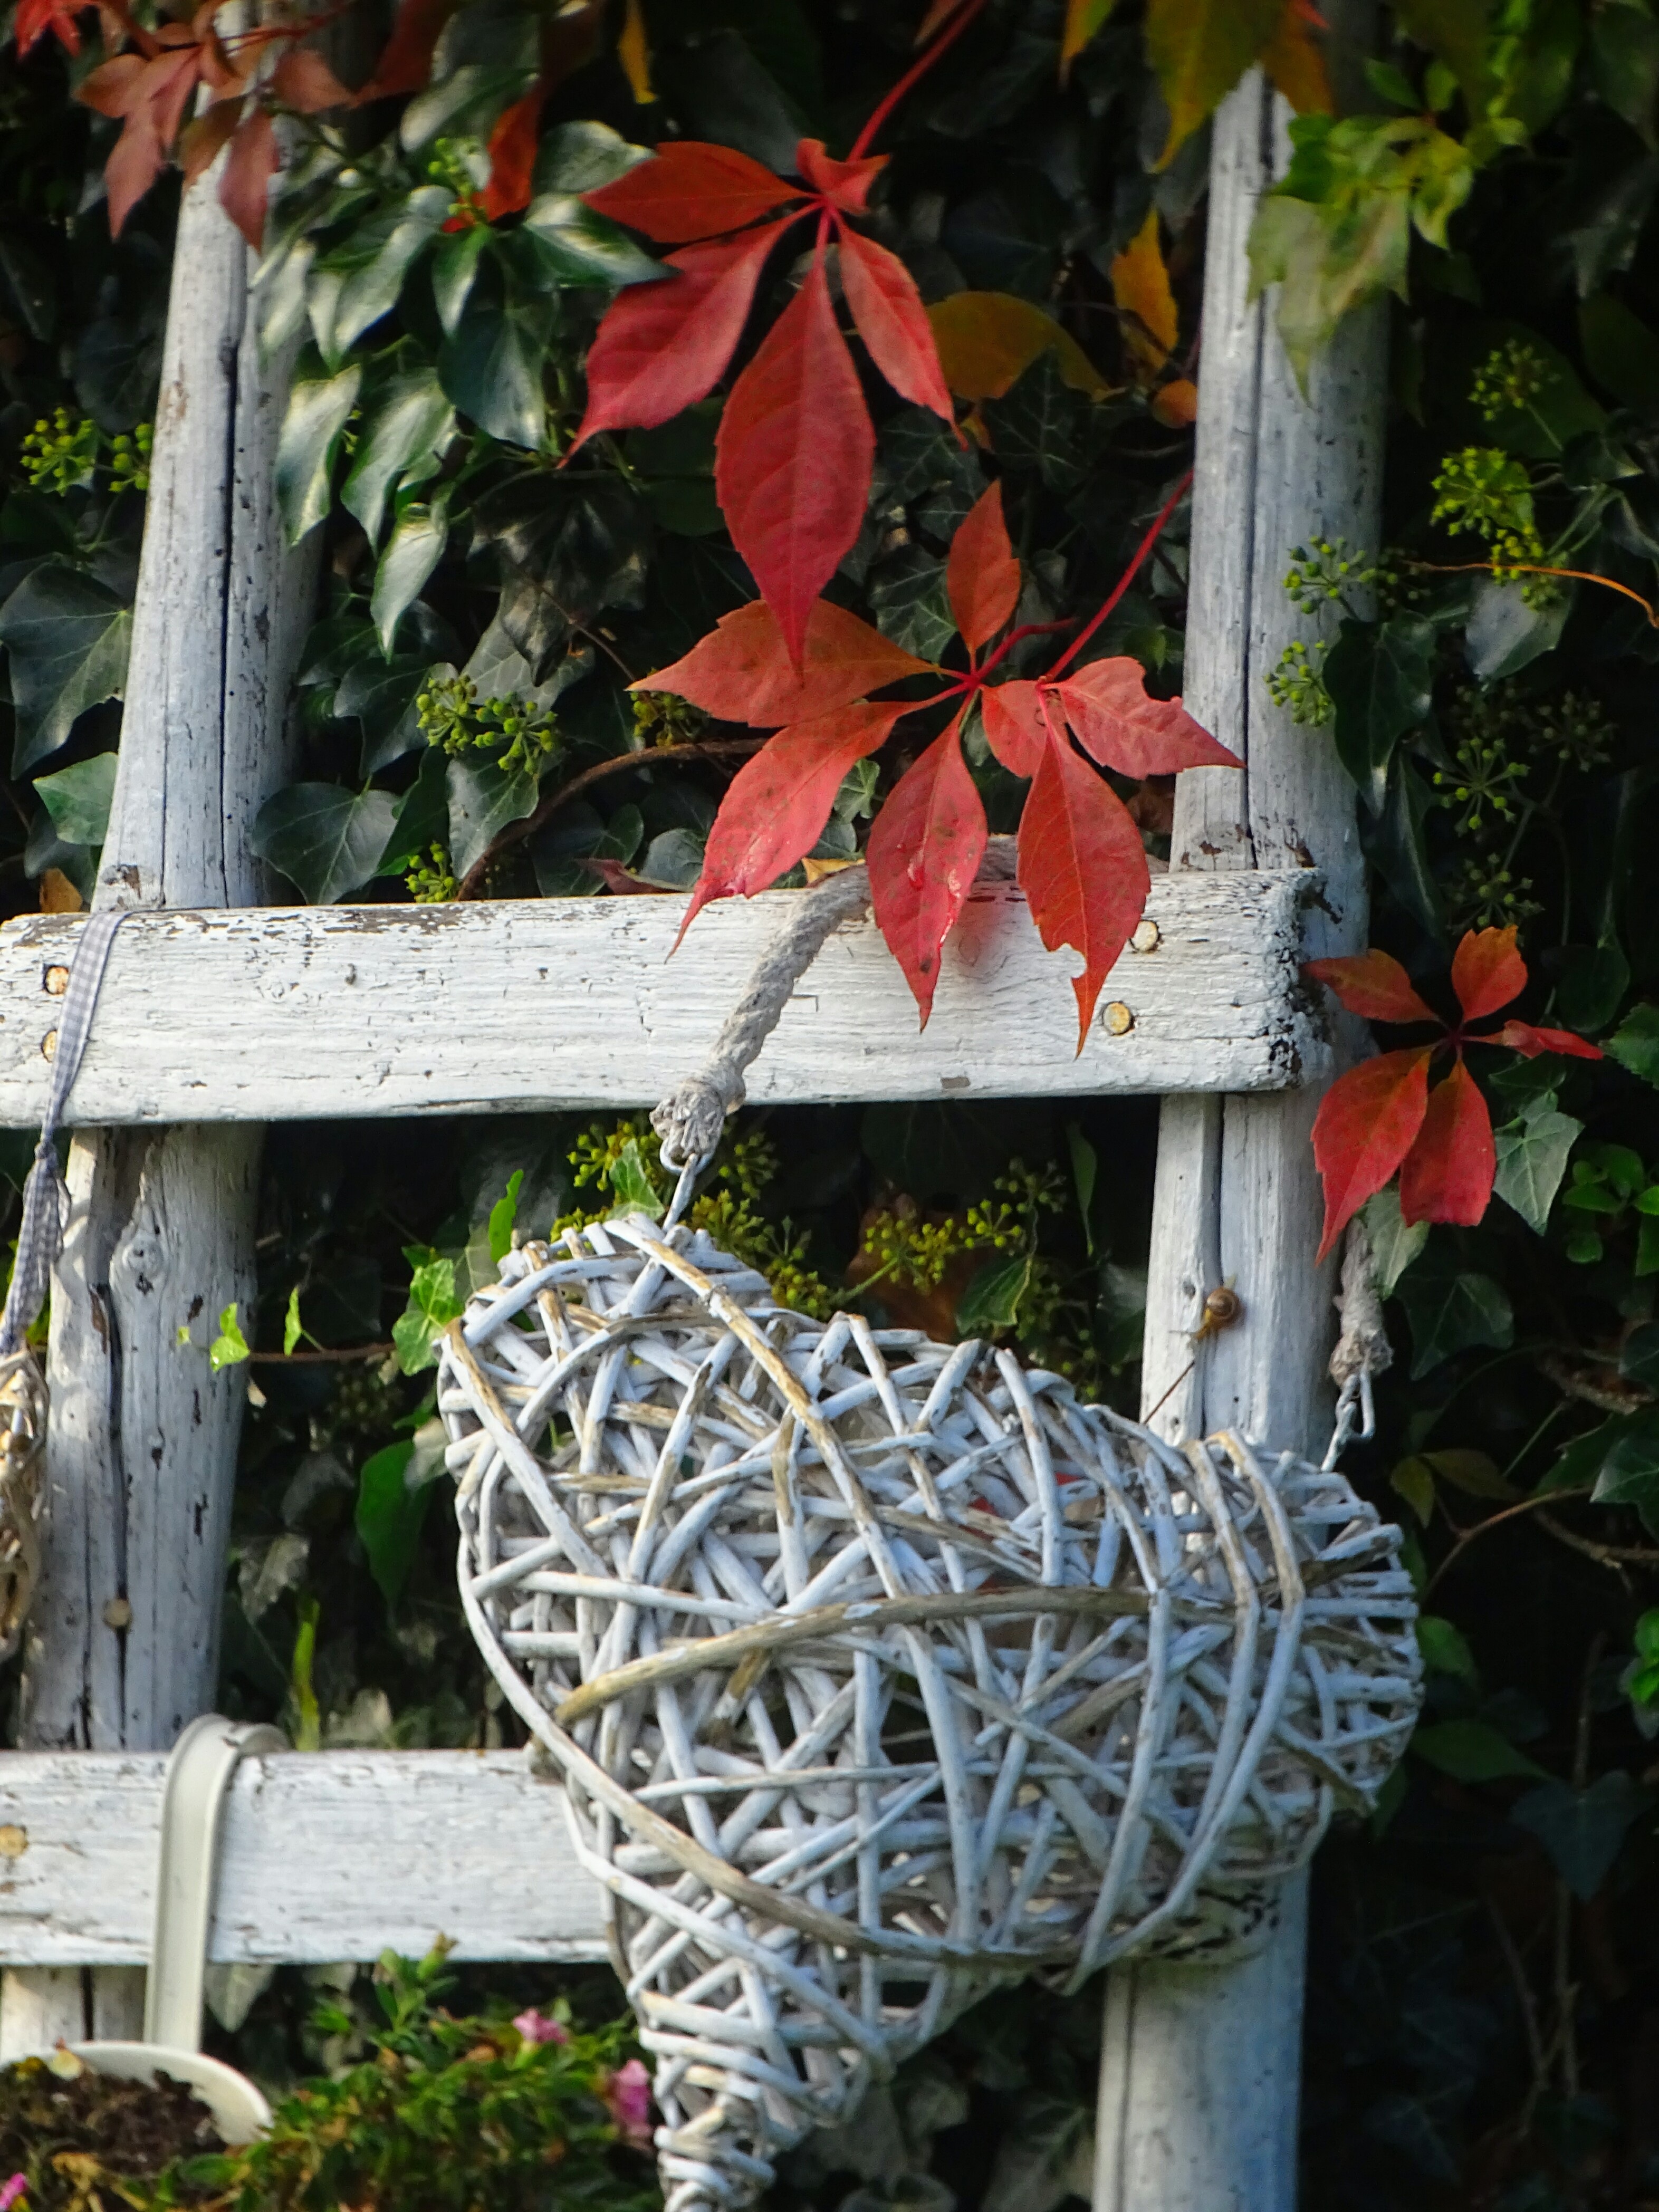
tree, branch, plant, leaf, flower, autumn, botany, garden, flora, season, art, yard, colors of autumn, outdoor structure